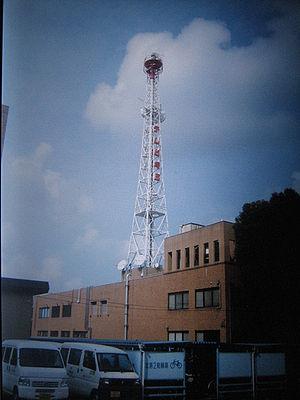
Television Saitama Co., Ltd. abrégé en TVS, opérant sous le nom de Teletama est une chaîne de télévision basée à Saitama au Japon. Sa couverture s'étend à la préfecture de Saitama ainsi qu'aux préfectures alentour.